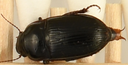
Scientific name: Euryderus grossus
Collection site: Central Plains Experimental Range NEON (CPER), plot CPER_003